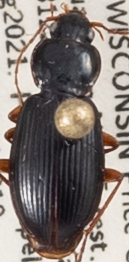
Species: Synuchus impunctatus
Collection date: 2021-08-10
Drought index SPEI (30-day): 1.19
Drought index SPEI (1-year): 0.212
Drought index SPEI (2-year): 1.546